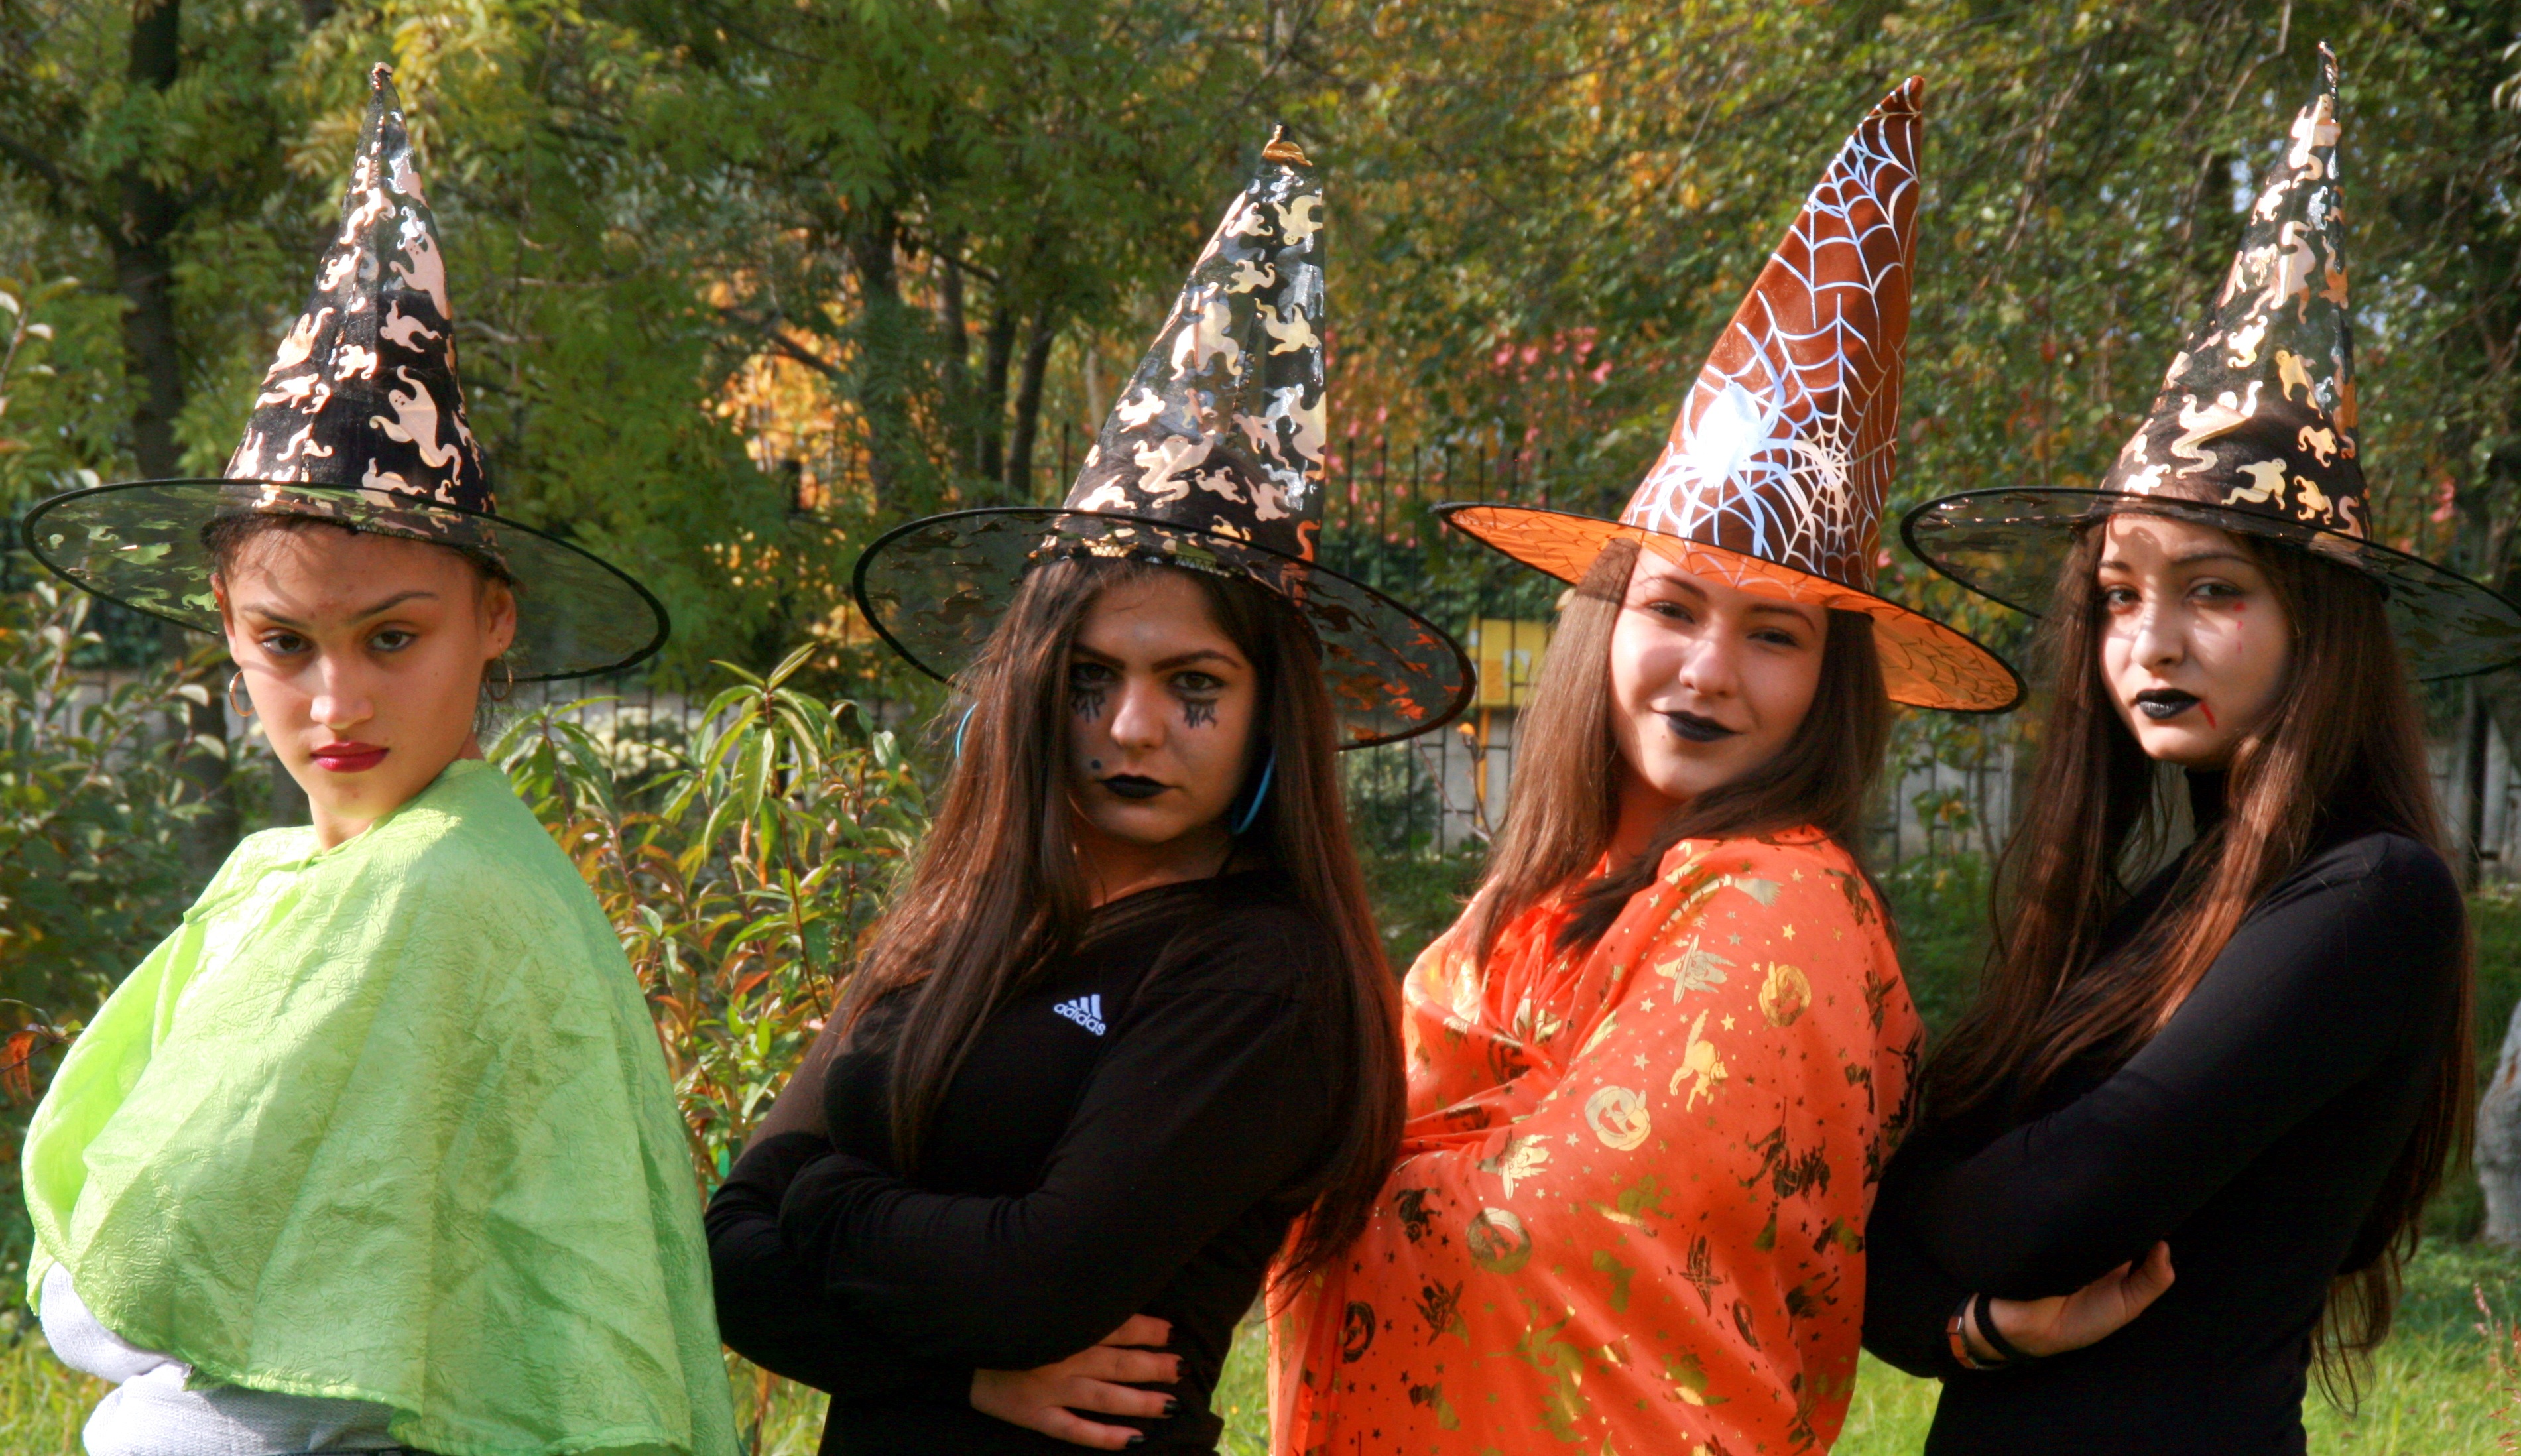
people, halloween, festival, girls, tradition, witch, hats